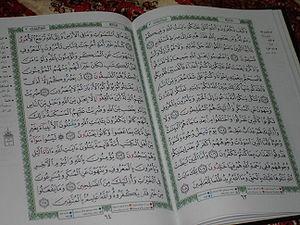
L'interprétation du Coran est une science théologique islamique qui s'intéresse à l'explication des différents sens des versets coraniques. L'étude du Coran, possédant plus de 6 000 versets, a donné naissance aux sciences coraniques qui consistent non seulement en sa mémorisation mais aussi dans la connaissance des clés de lecture du texte et en son exégèse. Dalil Boubakeur, recteur de la Grande Mosquée de Paris, conseille : « Il faut des clefs du Coran, on n'entre pas dans son monde comme cela. » Parmi les disciplines constituant les sciences coraniques figurent l'ʼIʻrāb, le tabyîn, ou encore le tafsir.
Le Coran est le texte sacré de l'islam. Pour les musulmans, il reprend verbatim la parole de Dieu. Ce livre est à ce jour le premier et le plus ancien document littéraire authentique connu en arabe ; la tradition musulmane le présente comme le premier ouvrage en arabe, avec le caractère spécifique d'inimitabilité dans la beauté et dans les idées.
Ibn Rochd de Cordoue, plus connu en Occident sous son nom latinisé d'Averroès, est un philosophe, théologien, juriste et médecin musulman andalou de langue arabe du XIIᵉ siècle, né le 14 avril 1126 à Cordoue en Andalousie et mort le 10 décembre 1198 à Marrakech au Maroc. Il exerce les fonctions de grand cadi à Séville et à Cordoue, et de médecin privé des sultans almohades, à Marrakech à une époque charnière où le pouvoir passe des Almoravides aux Almohades.